Presidency of the League of Communists of Yugoslavia

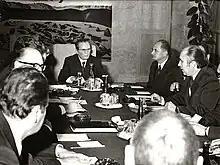
A session of the Executive Committee of the LCY Presidency on 9 December 1974. At this point, all members of the executive committee concurrently served as members of the LCY Presidency.

The institutional framework established at the 6th Congress in 1952 lasted until the 5th Session of the Central Committee of the 8th Congress on 4 October 1966. On 1 July 1966, at the 4th Session of the Central Committee of the 8th Congress, the LCY purged Tito's presumed successor Aleksandar Ranković, the Vice President of Yugoslavia and the head of the State Security Administration, for allegedly bugging Tito's bedroom. To reduce the over-centralisation of power in key individuals, the same session established the 40-member Commission for the Reorganisation and Further Development of the LCY (CRFD–LCY), which was headed by Mijalko Todorović, to recommend party organisational reform. The commission proposed radical measures; Mitja Ribičič proposed abandoning democratic centralism and Krste Crvenkovski talked of the possibility of a non-party democracy and the coming dissolution of the LCY. In September that year, Tito responded by stating neither of these proposals would be debated.